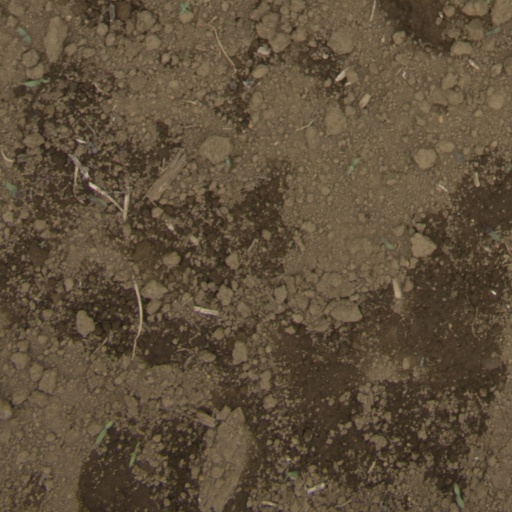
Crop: Jerusalem artichoke